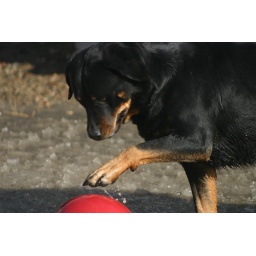
Sassy spent hours playing with the giant red ball in the puddle.